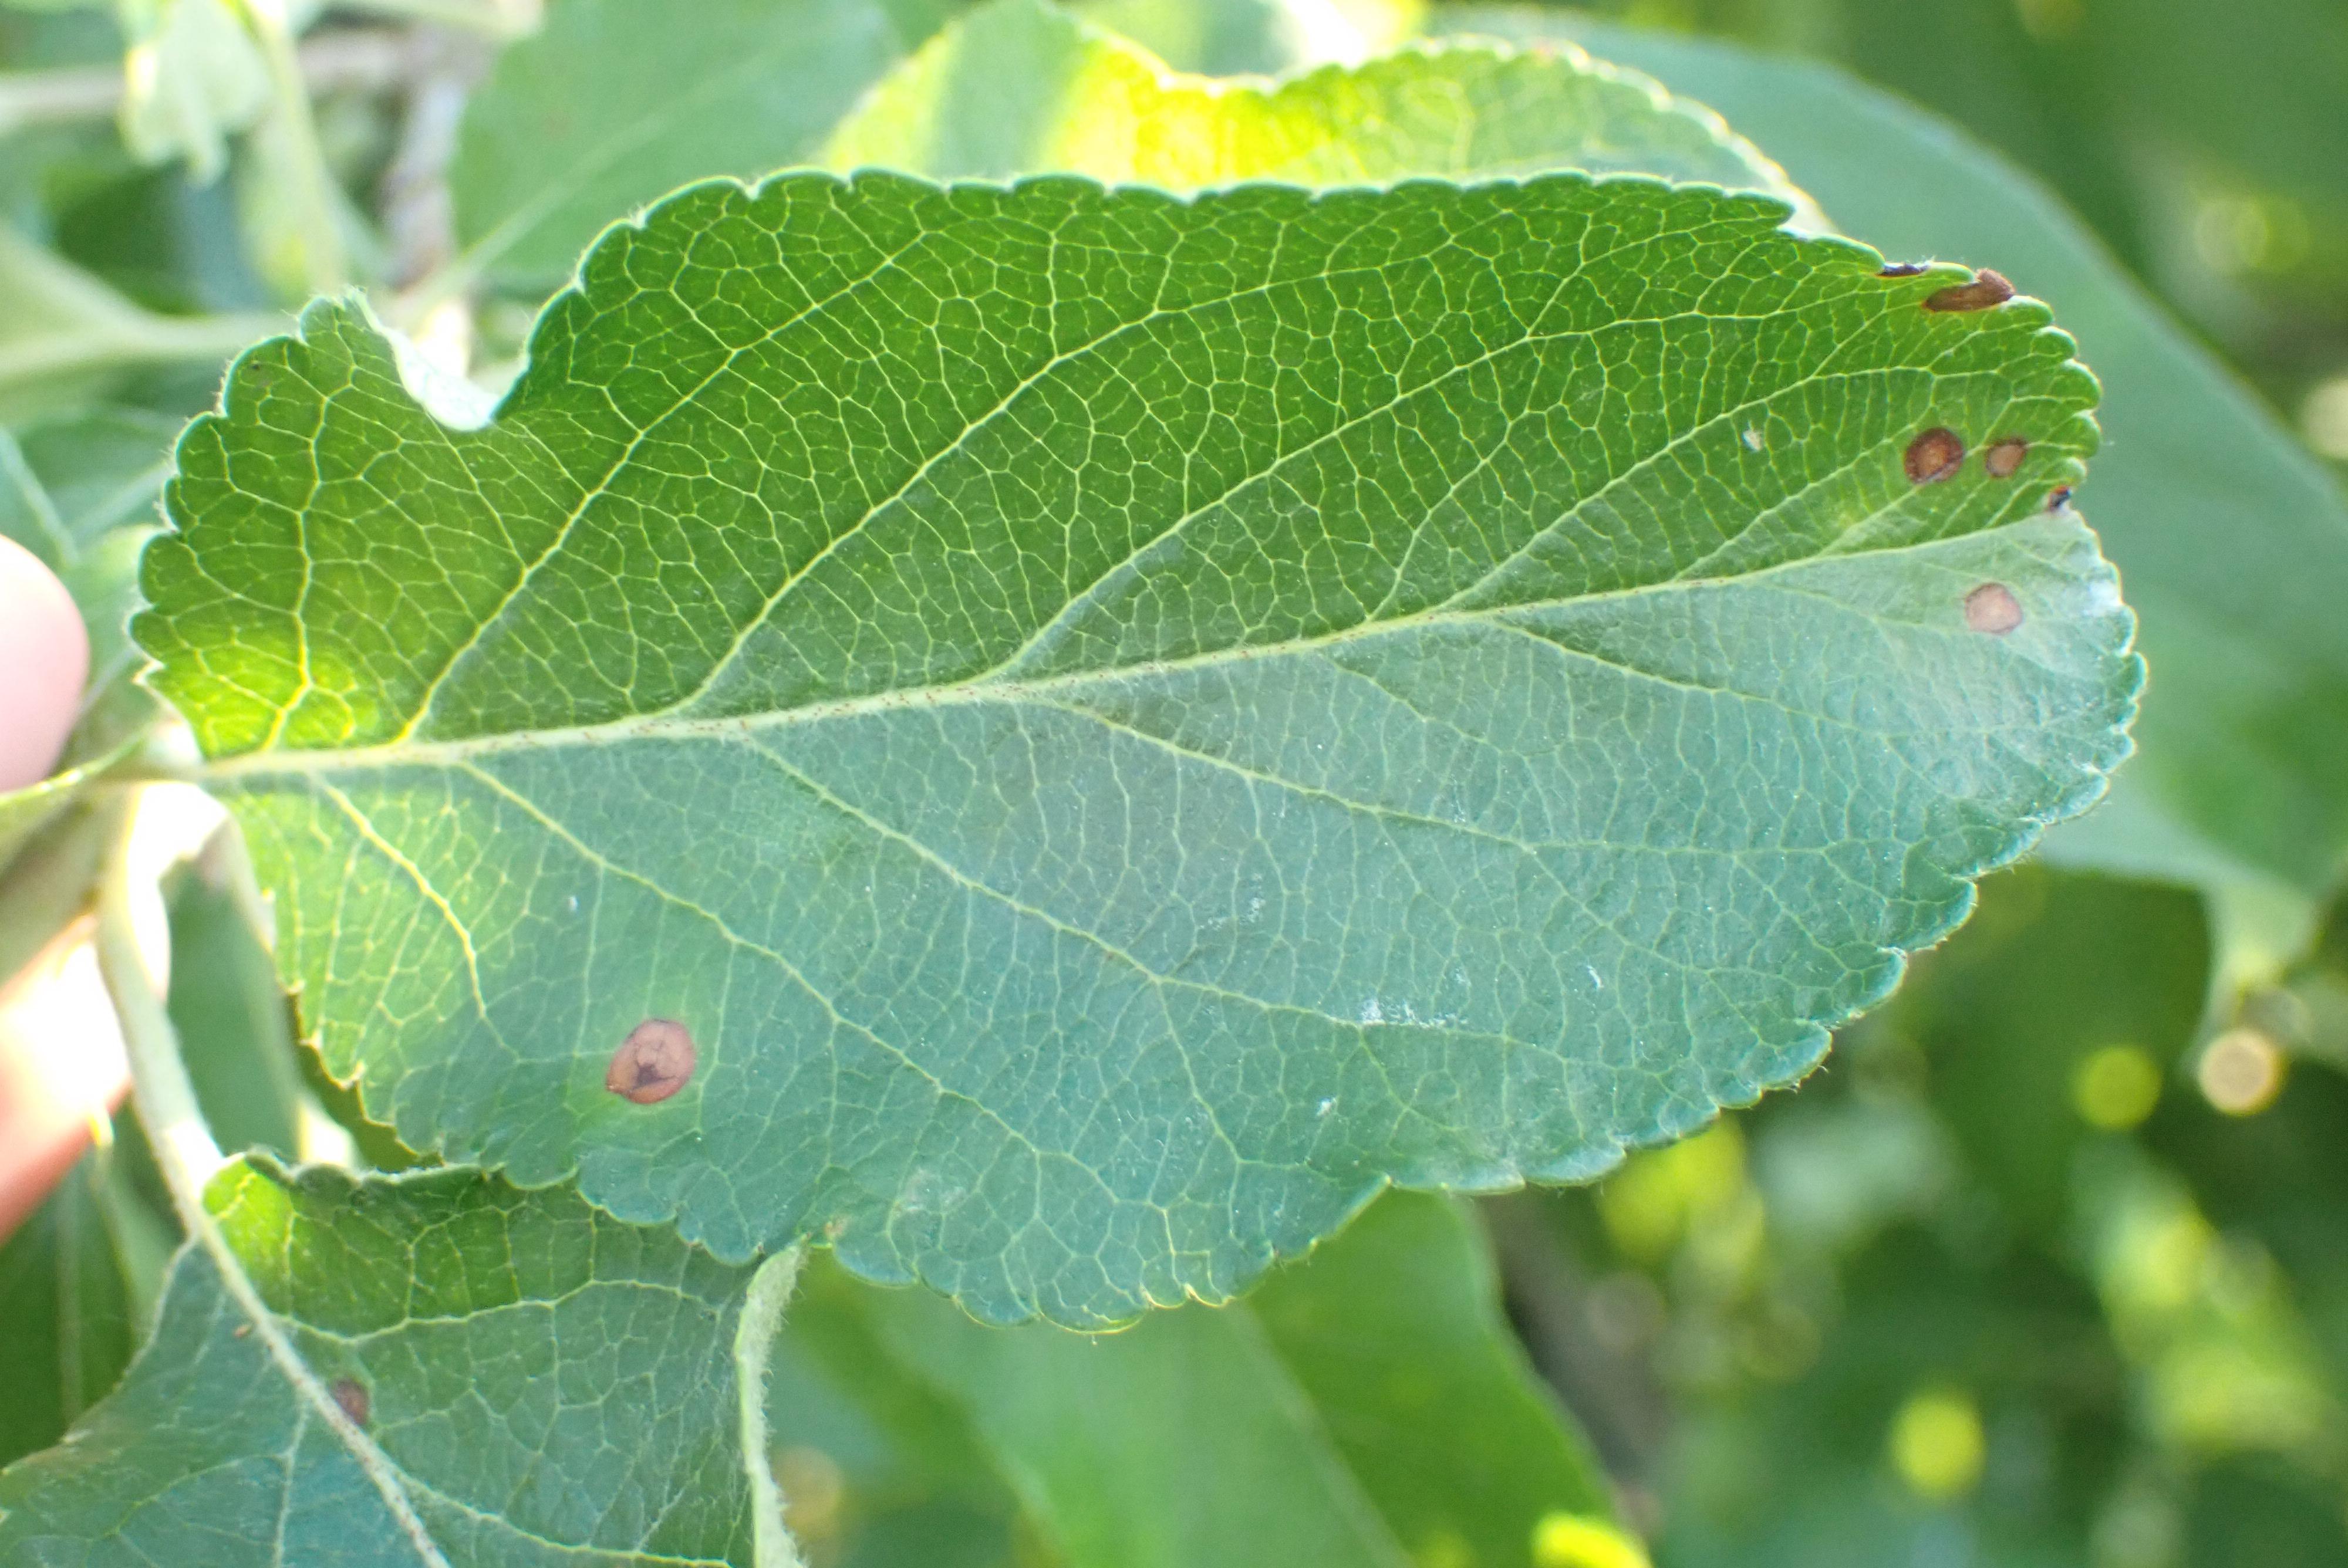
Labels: frog_eye_leaf_spot